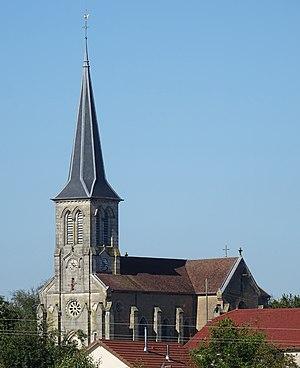
L'église de Bouhans-lès-Lure.
Bouhans-lès-Lure est une commune française située dans le département de la Haute-Saône, en région Bourgogne-Franche-Comté.